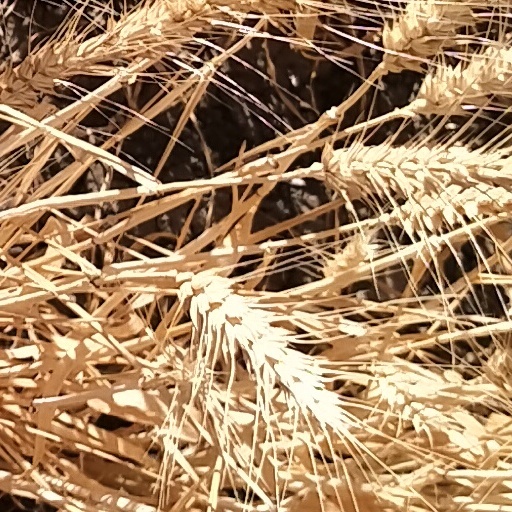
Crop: wheat